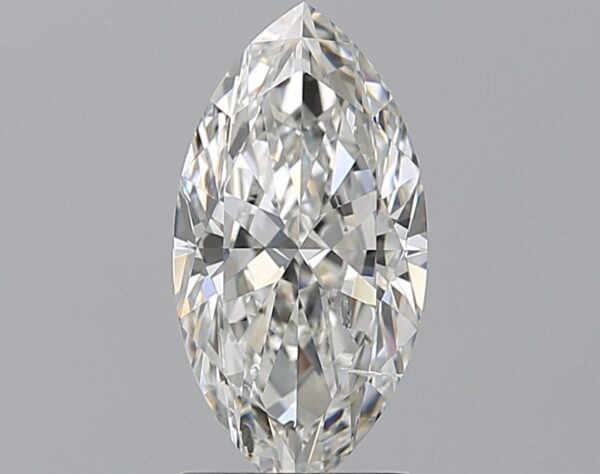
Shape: marquise
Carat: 1.5
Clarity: SI2
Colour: G
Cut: EX
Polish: EX
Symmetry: EX
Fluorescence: M
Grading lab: GIA
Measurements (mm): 11.55 x 5.92 x 3.56